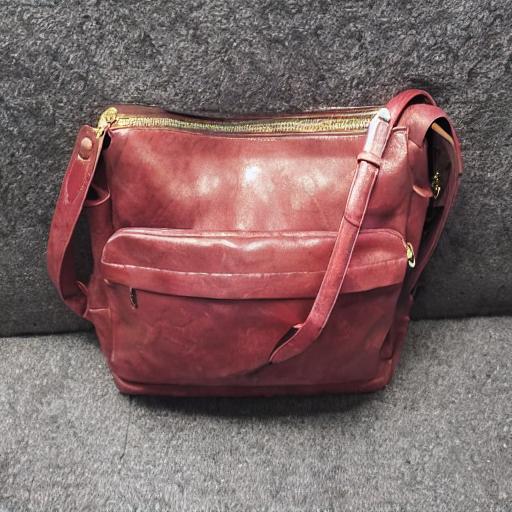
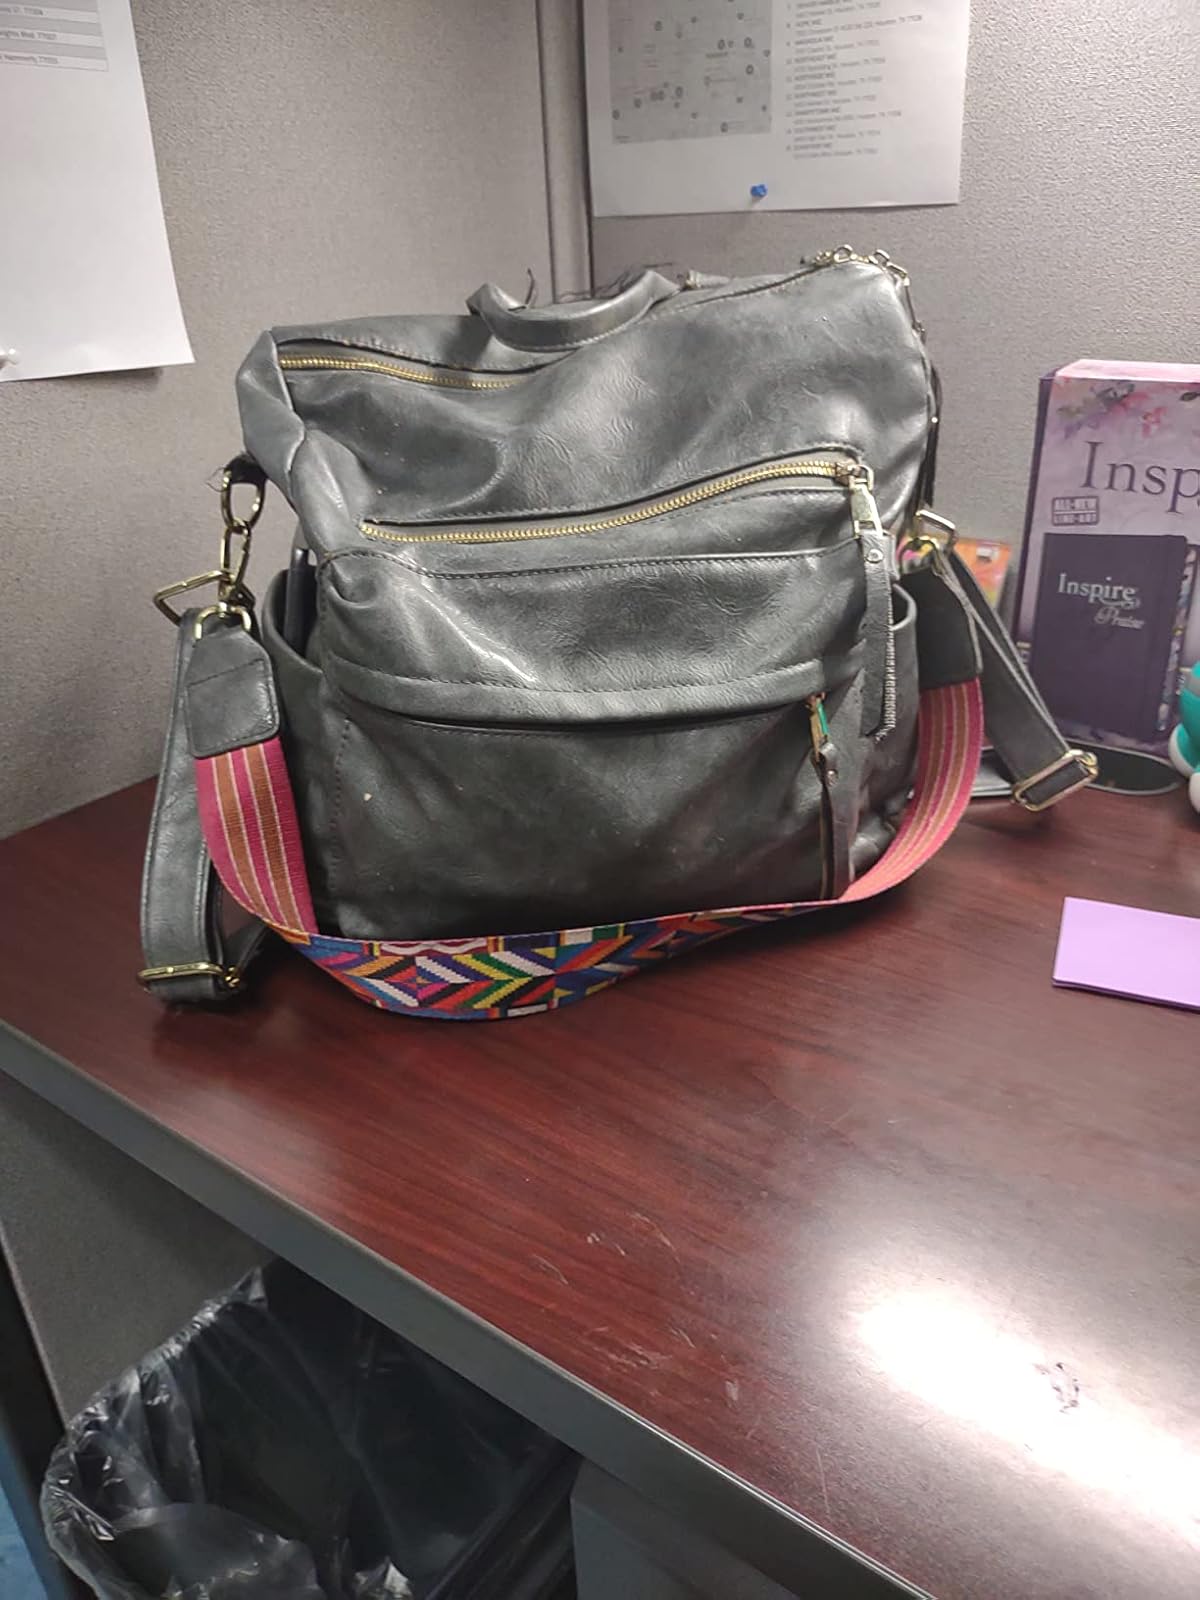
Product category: accessories_handbag
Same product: no